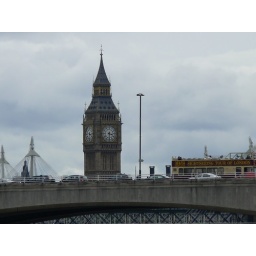
A clock tower with bells in it